List of marine molluscs of South Africa

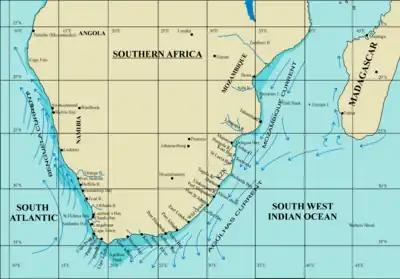
Map of the Southern African coastline showing some of the landmarks referred to in species range statements

The list of marine molluscs of South Africa is a list of saltwater species that form a part of the molluscan fauna of South Africa. This list does not include the land or freshwater molluscs.